Battle of Saltes Island

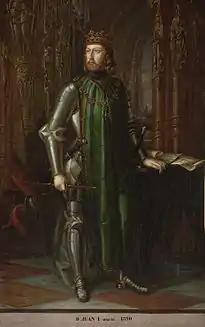
King John I of Castile.

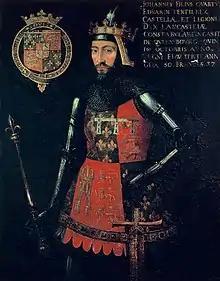
John of Gaunt, Duke of Lancaster.

Admiral Fernando Sánchez de Tovar entered triumphantly with his 22 galleys captured in the port of Seville, with great joy of its inhabitants. This fact allowed the English to dock in Lisbon without problems. Later, the English men of the Duke of Lancaster, arranged their boats to face off against the fleet of Sánchez de Tovar, but knowing that he had returned to Seville, the English ships returned to England, leaving in Lisbon to the English land forces.